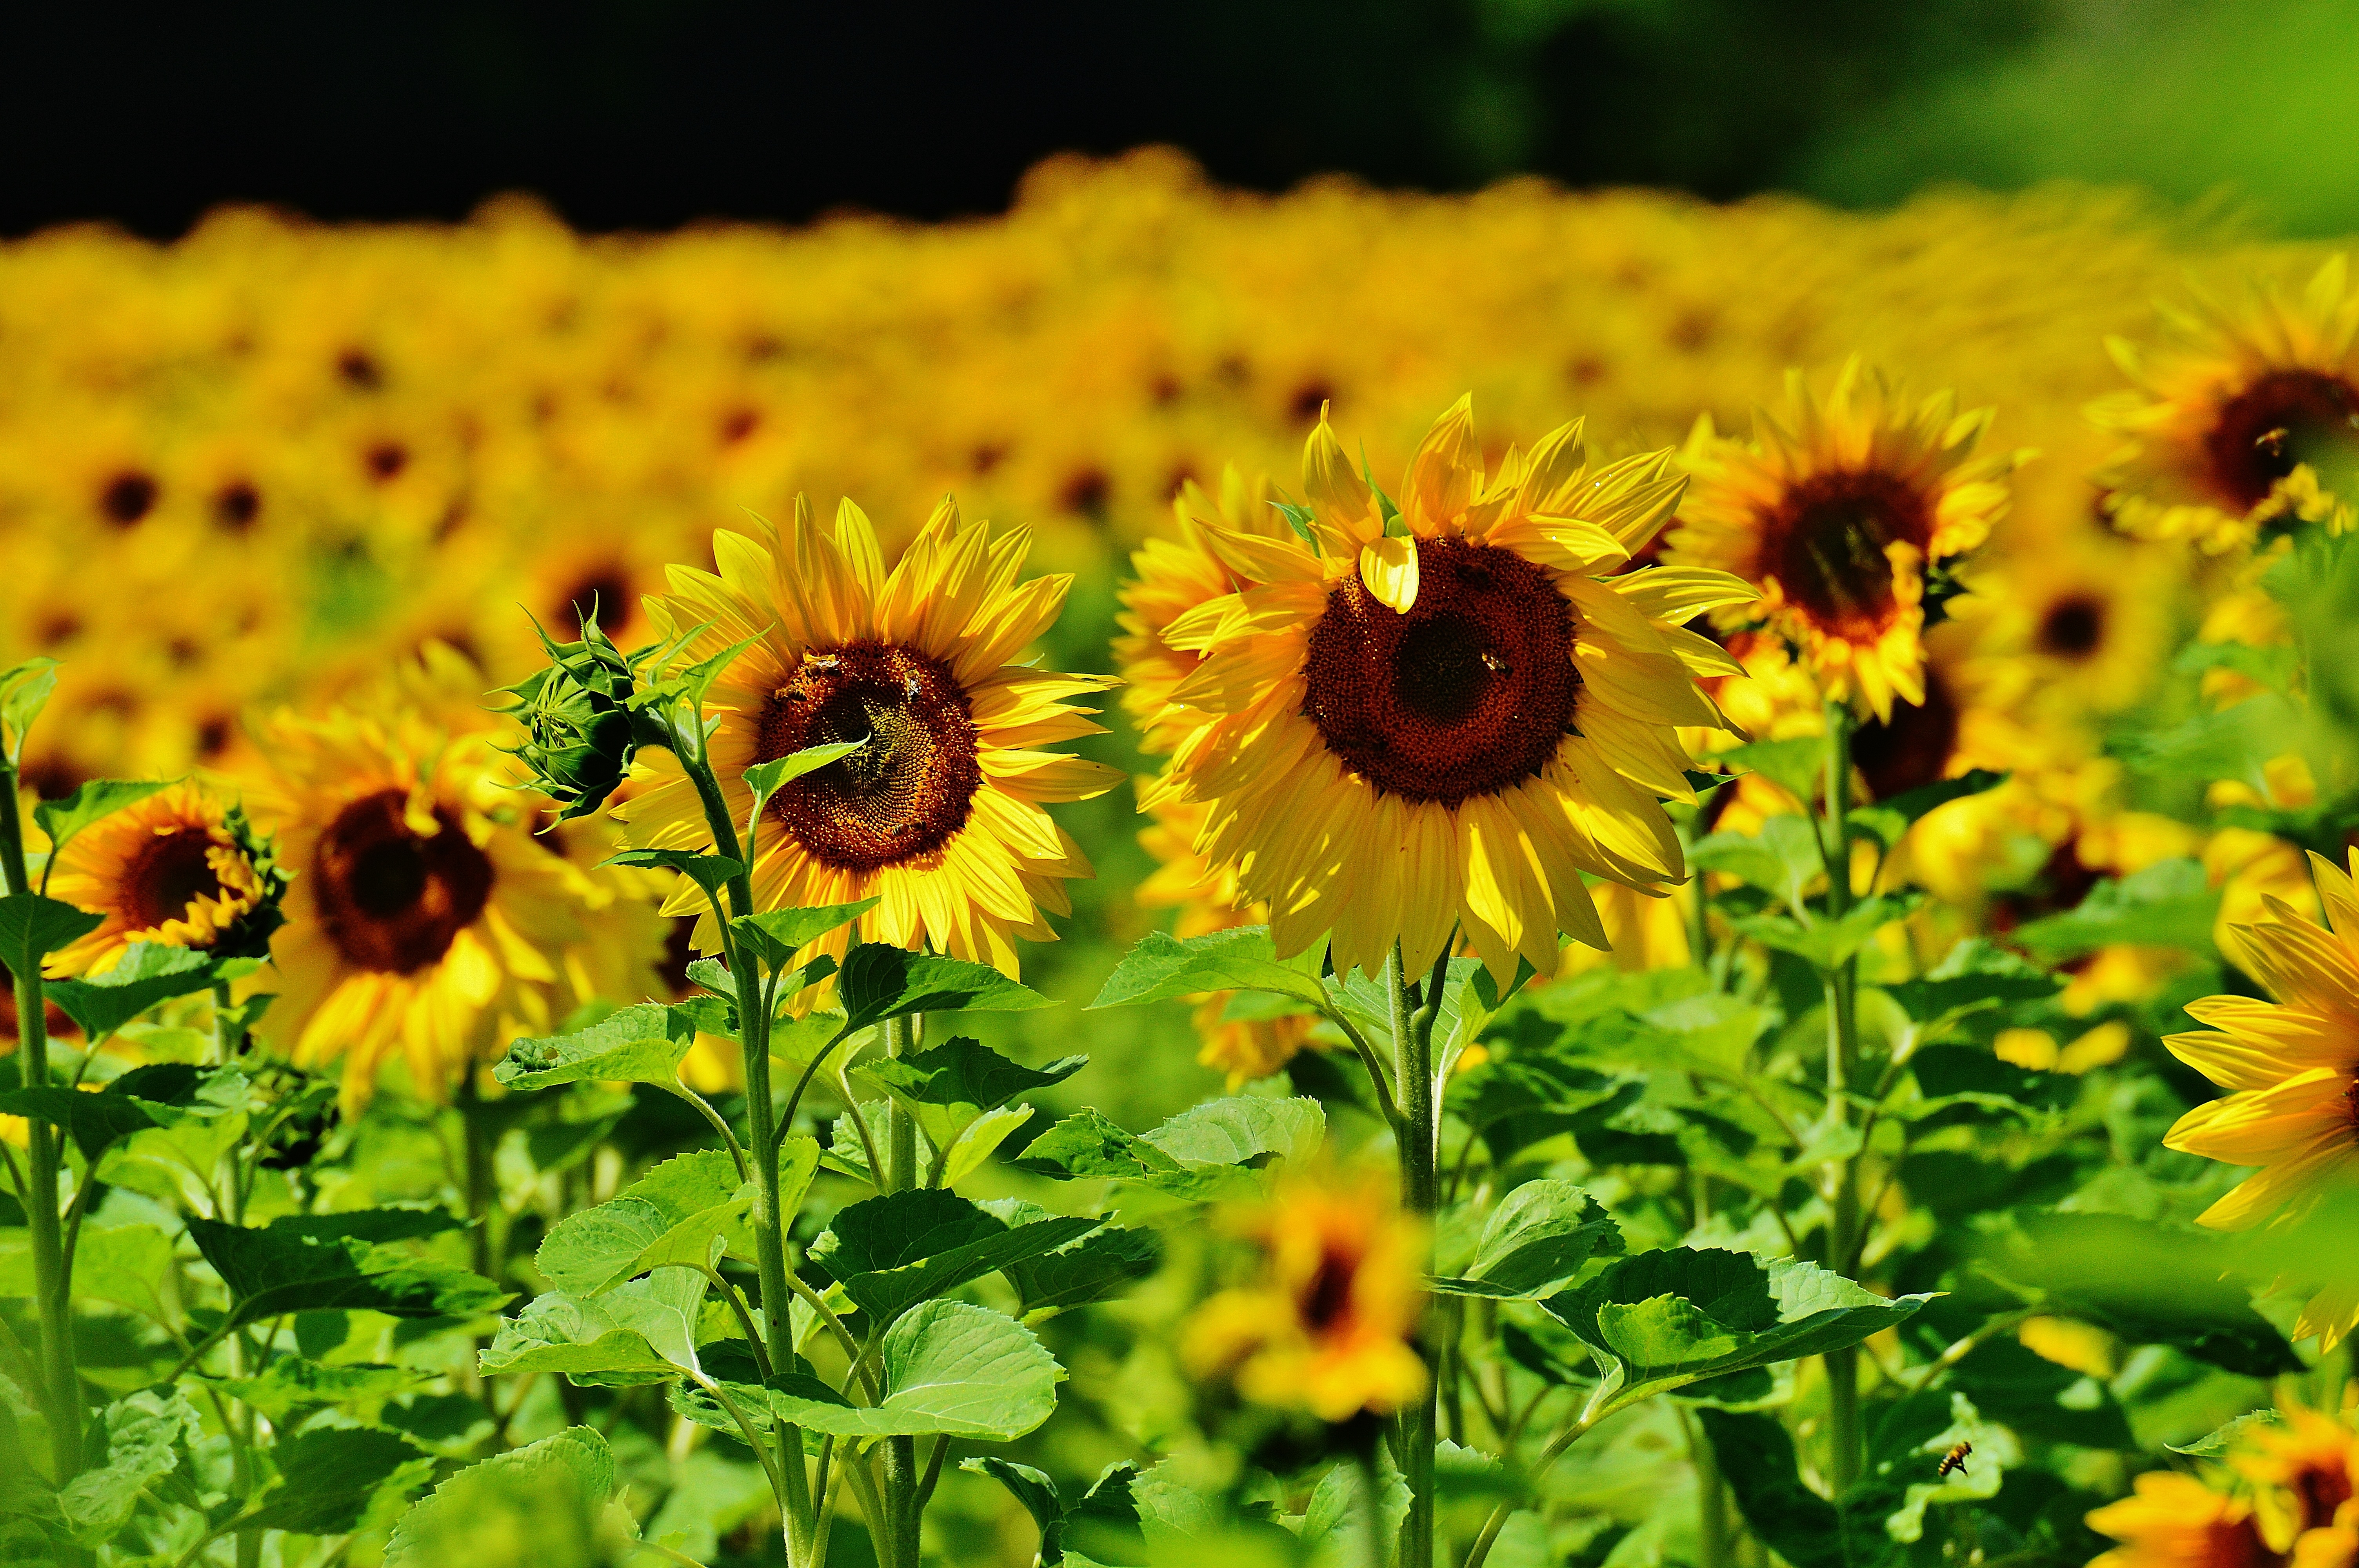
nature, blossom, plant, sun, field, meadow, prairie, flower, petal, bloom, summer, pollen, pollination, insect, macro, botany, yellow, garden, close, flora, sunflower, wildflower, seeds, sunny, helianthus, bees, macro photography, flowering plant, daisy family, helianthus annuus, annual plant, land plant